Fort Steele, British Columbia

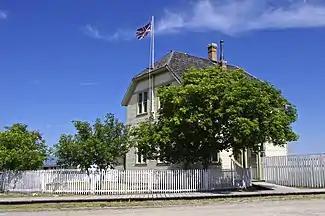
Reconstructed government building, Fort Steele, 2013

Early supplies came in by pack train from Walla Walla, Washington. A wagon road northward to Canal Flats opened in 1886. In summertime, the Golden–Fort Steele passenger service encompassed riverboat, tramway and stage modes.